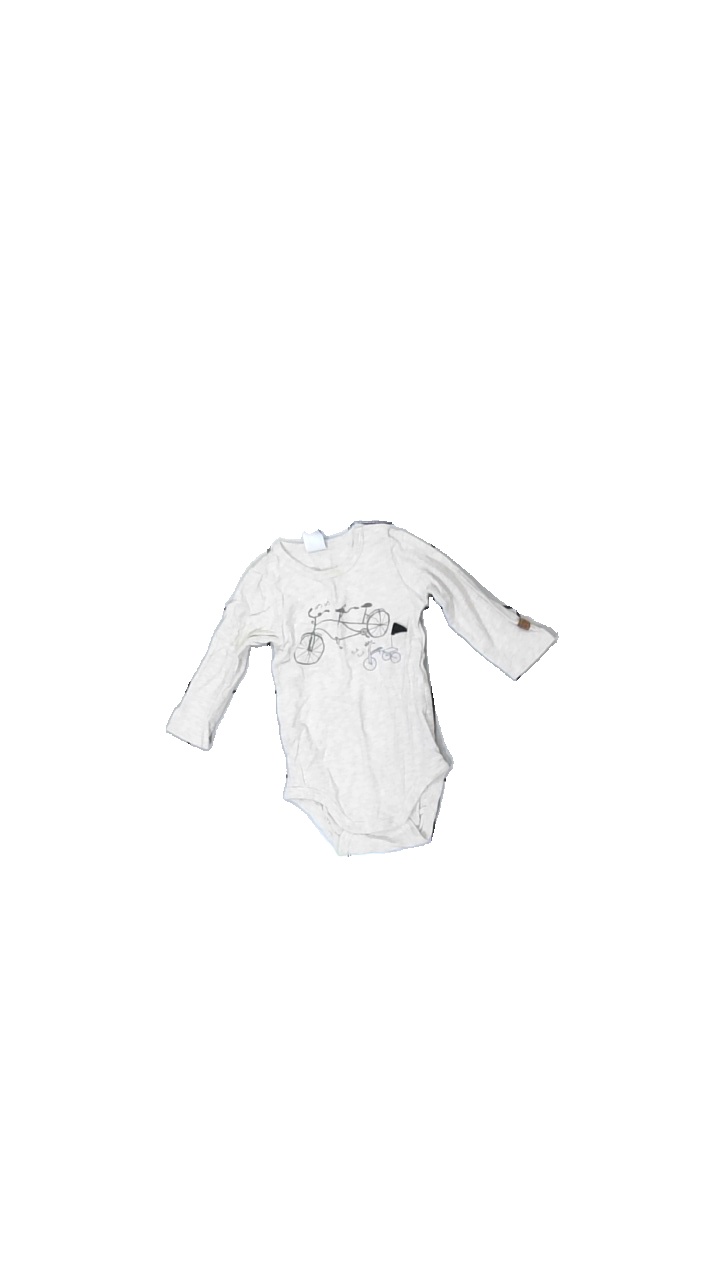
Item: Top (Children)
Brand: Lindex
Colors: Beige, Grey
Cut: C-collar, Regular
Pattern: Other
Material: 100% Cotton
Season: All
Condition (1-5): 5
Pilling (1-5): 5
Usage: Reuse
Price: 50-100